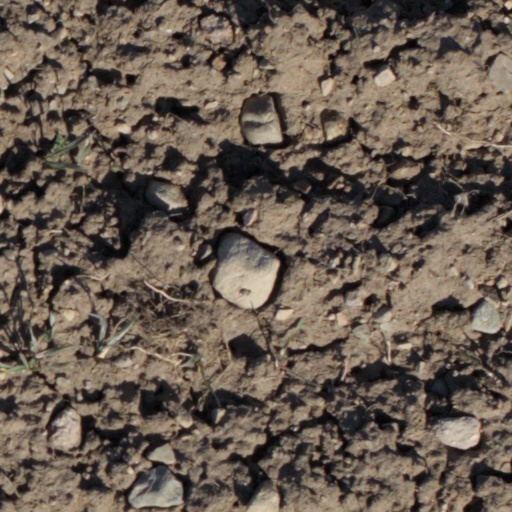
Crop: wheat